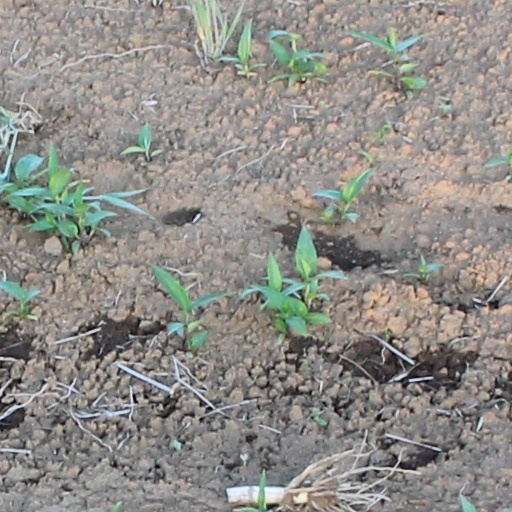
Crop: wheat